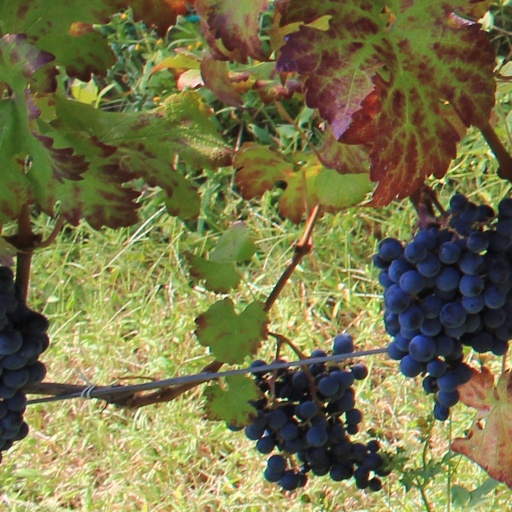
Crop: grape